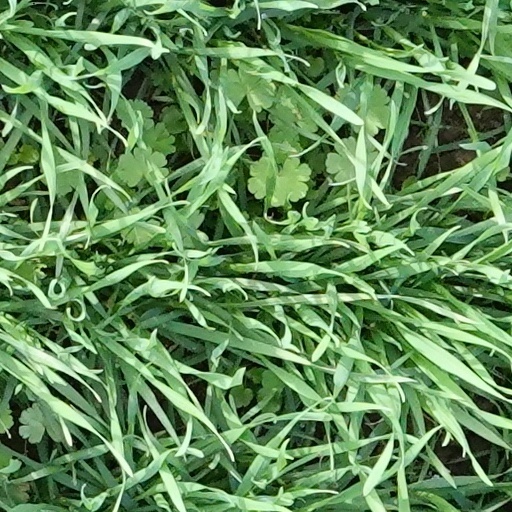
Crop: wheat